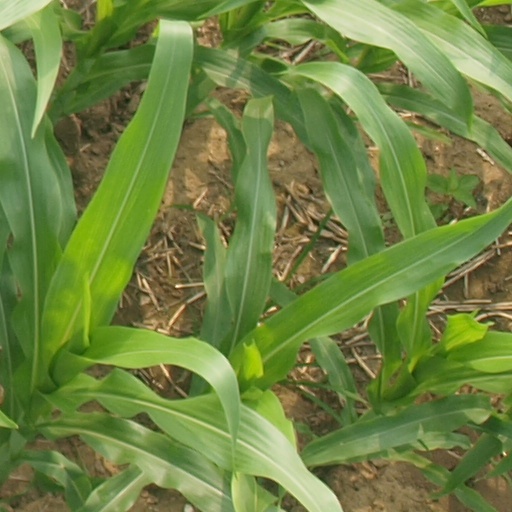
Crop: maize; corn